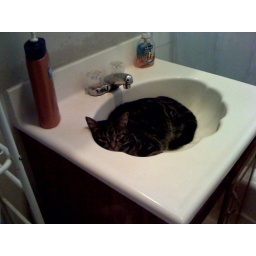
I went to leave a deuce and there was a cat in the sink